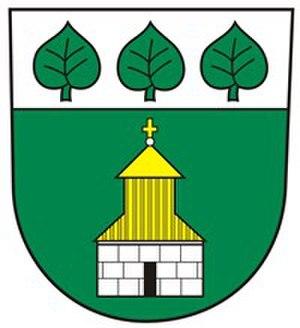
Bolehošť est une commune du district de Rychnov nad Kněžnou, dans la région de Hradec Králové, en République tchèque. Sa population s'élevait à 529 habitants en 2017.